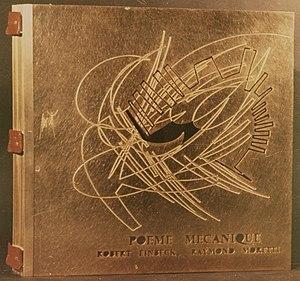
Robert Einbeck - Raymond Moretti
Robert Einbeck, né en 1944, est un poète et peintre contemporain français.